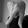
ASL letter: Q